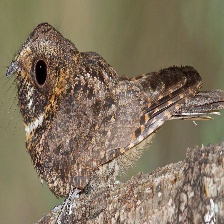
Species: EASTERN WIP POOR WILL
Scientific name: ANTROSTOMUS VOCIFERUS